Paul Bogle

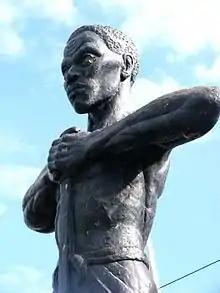
"Artistic Impression of Paul Bogle" in Morant Bay, Jamaica

Paul Bogle (1822 – 24 October 1865) was a Jamaican Baptist deacon and activist. He is a National Hero of Jamaica. He was a leader of the 1865 Morant Bay protesters, who marched for justice and fair treatment for all the people in Jamaica. After leading the Morant Bay rebellion, Bogle was captured, tried and convicted by the colonial government (who had declared martial law), and hanged on 24 October 1865 in the Morant Bay court house.